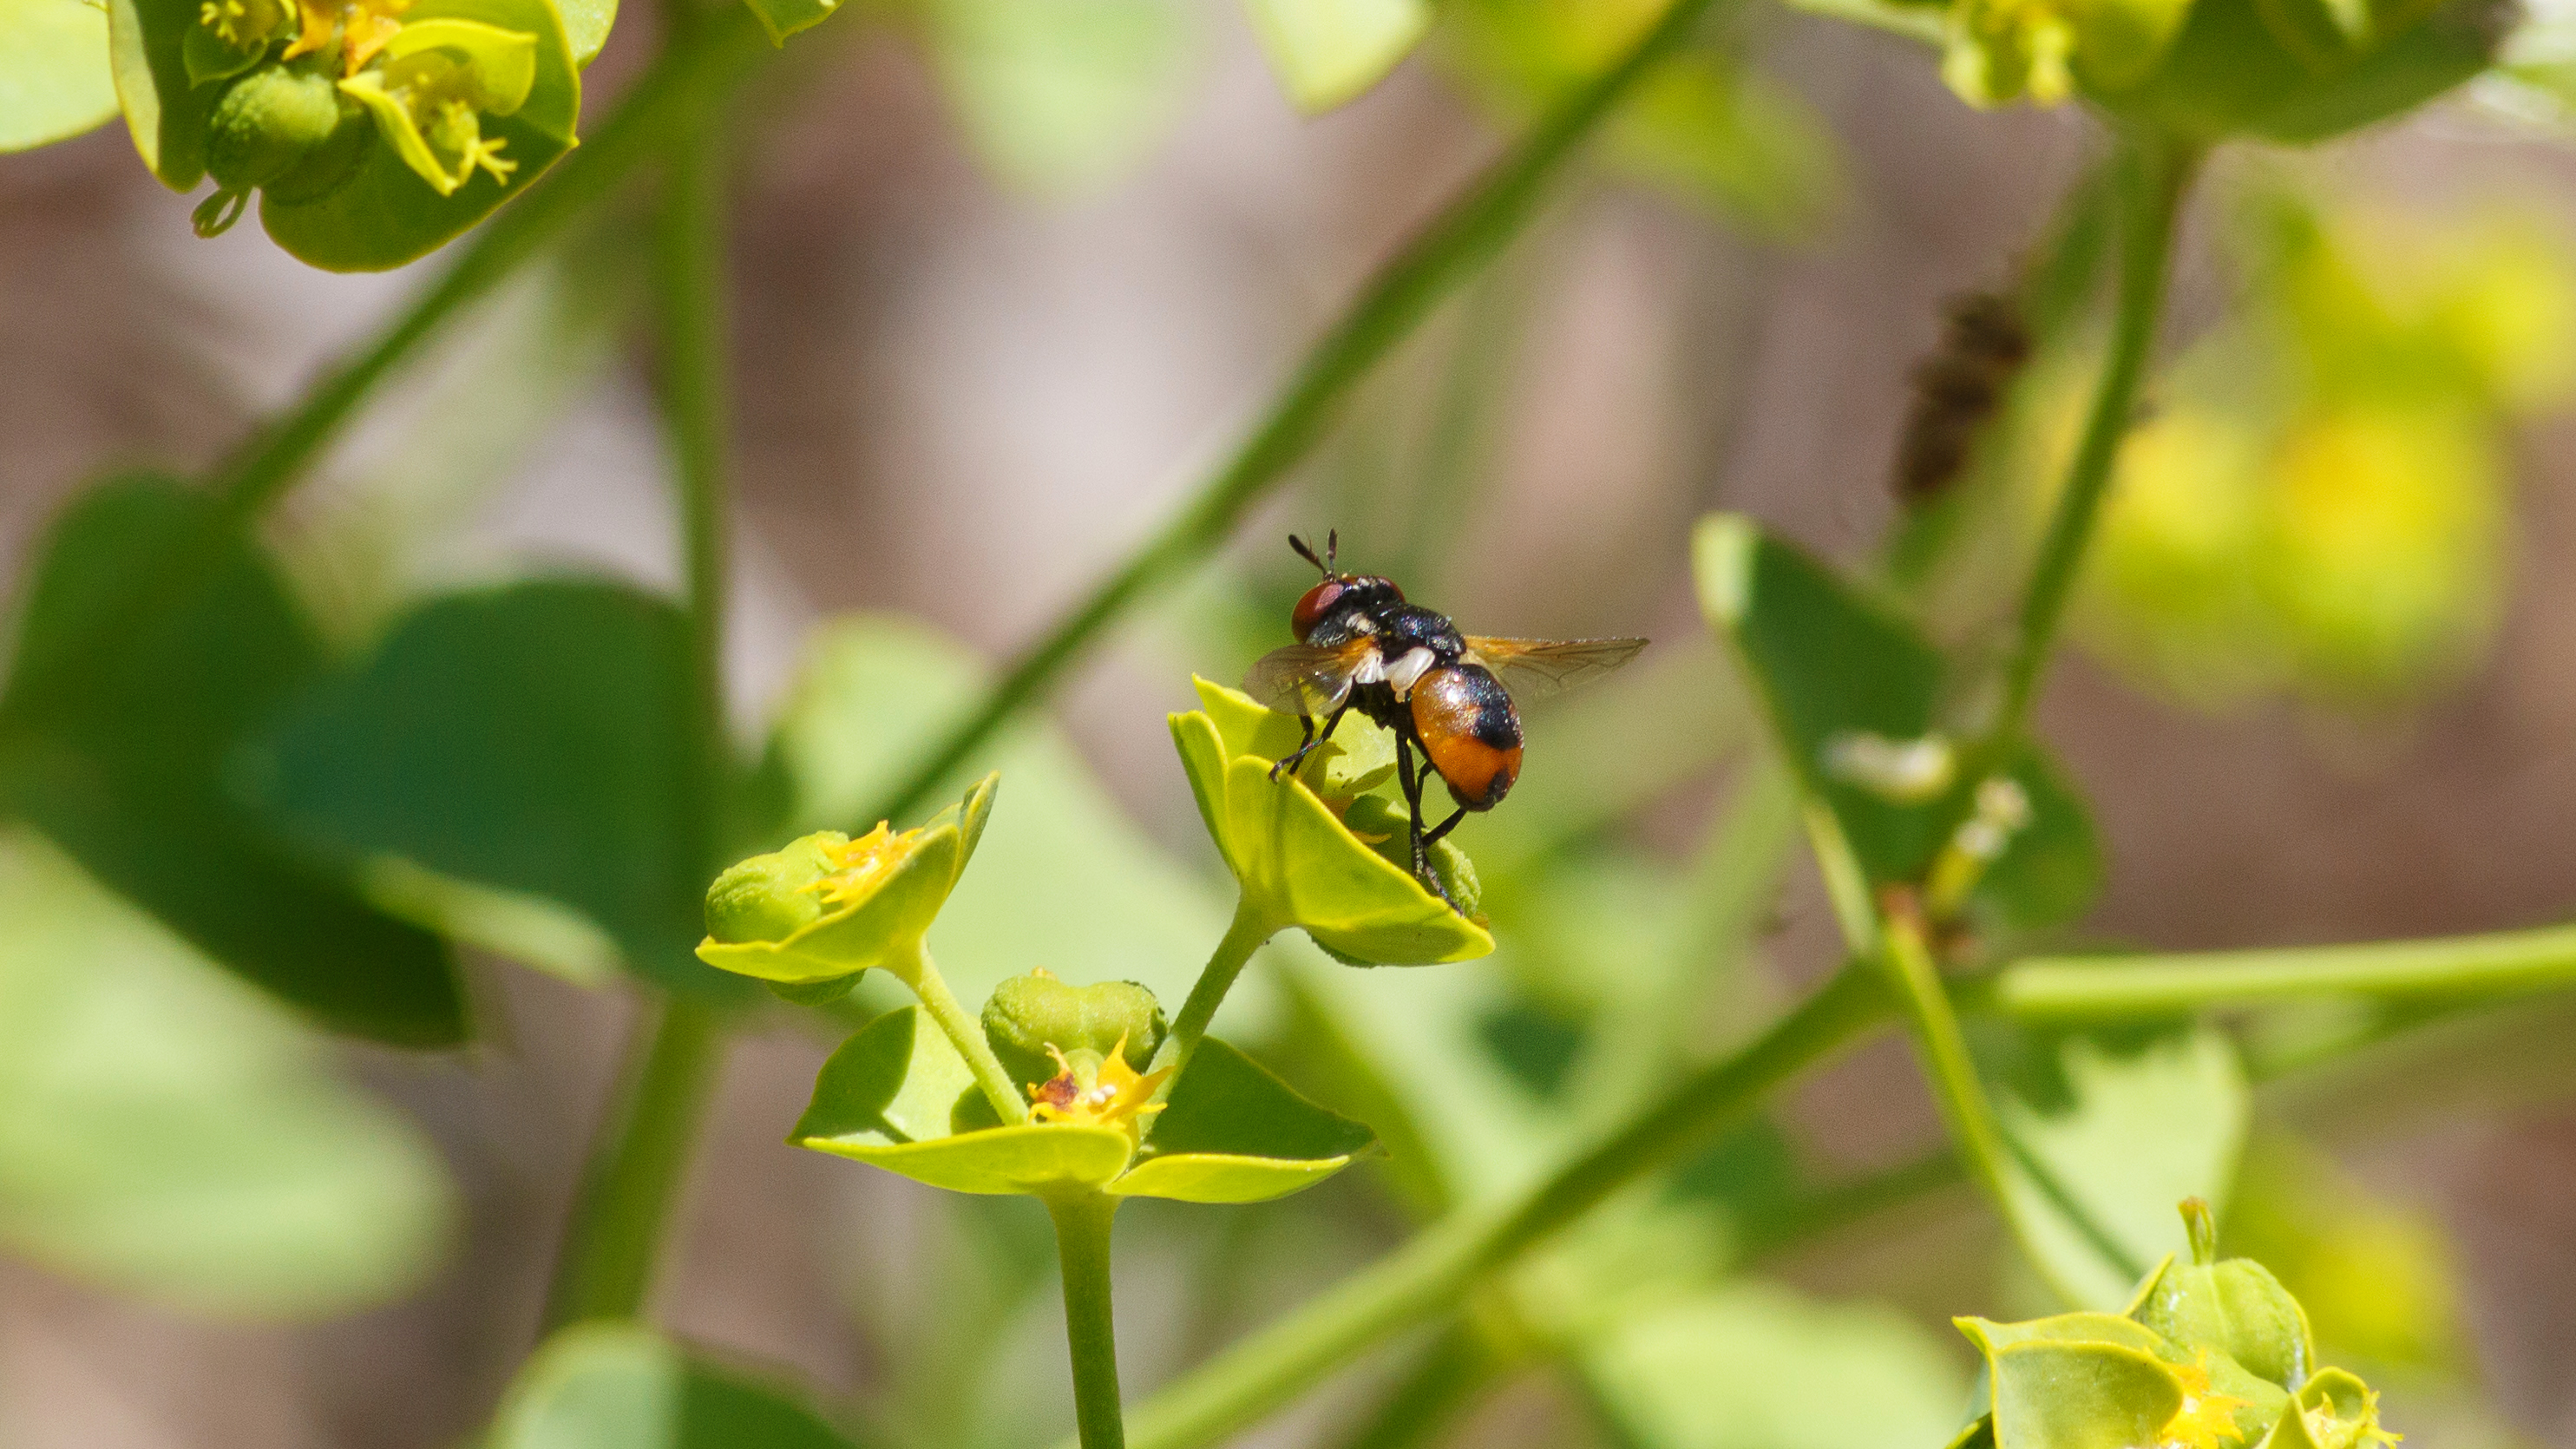
nature, flower, green, insect, botany, yellow, flora, fauna, invertebrate, wildflower, close up, bee, wasp, nectar, macro photography, honey bee, membrane winged insect